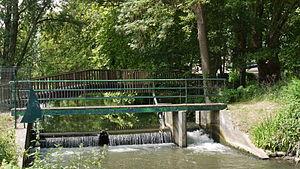
L'Orge à Saint Germain les Arpajon
L’Orge est une rivière de France, longue de 50,1 km, affluent de la rive gauche de la Seine, dont le cours traverse les départements des Yvelines et de l’Essonne.